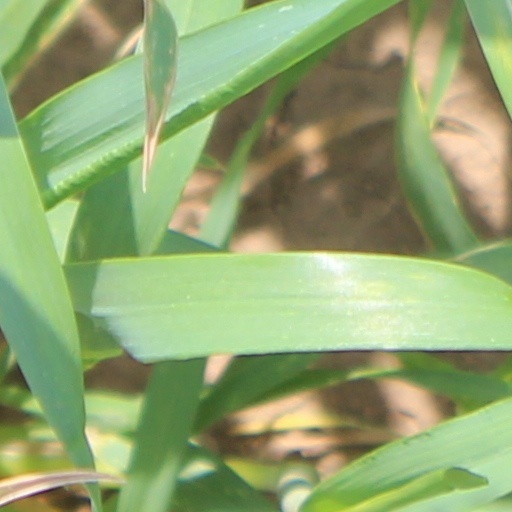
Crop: wheat